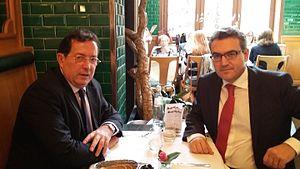
Déjeuner de travail à Bxl 11 novembre 2015